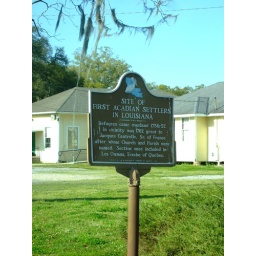
on river road below donaldsonville